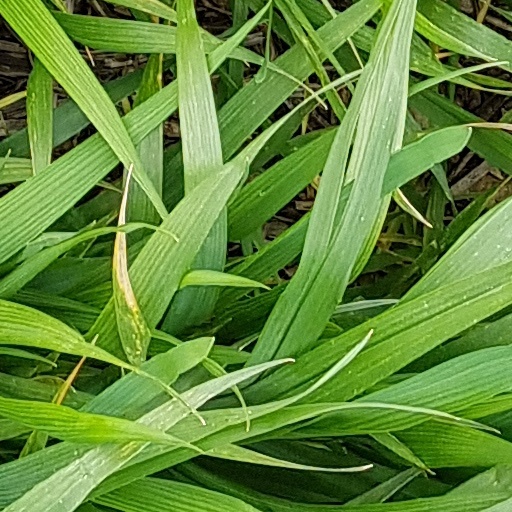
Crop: wheat